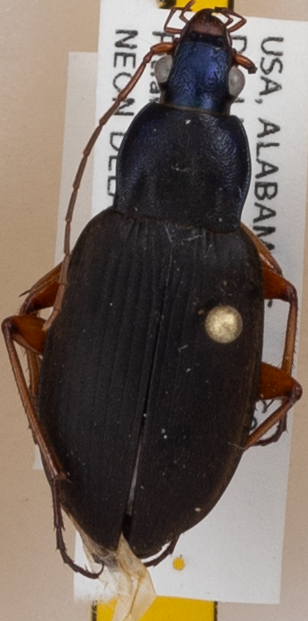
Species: Chlaenius erythropus
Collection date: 2017-08-08
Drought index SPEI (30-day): -0.39
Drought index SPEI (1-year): -0.17
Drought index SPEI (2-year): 0.03